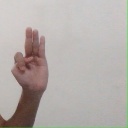
अक्षर: भ